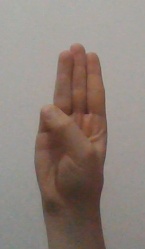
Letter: thaa